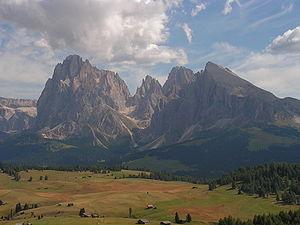
Les Dolomites constituent un massif montagneux des Préalpes orientales méridionales qui s'élève en Italie, à part environ égale entre le Trentin-Haut-Adige et la Vénétie. Il culmine à 3 343 mètres d'altitude à la Marmolada. Massif à géomorphologie bigarrée, il est caractérisé par une abondance de dolomie, roche sédimentaire carbonatée.